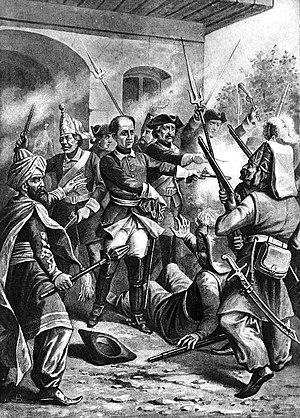
1713 est une année commune commençant un dimanche.